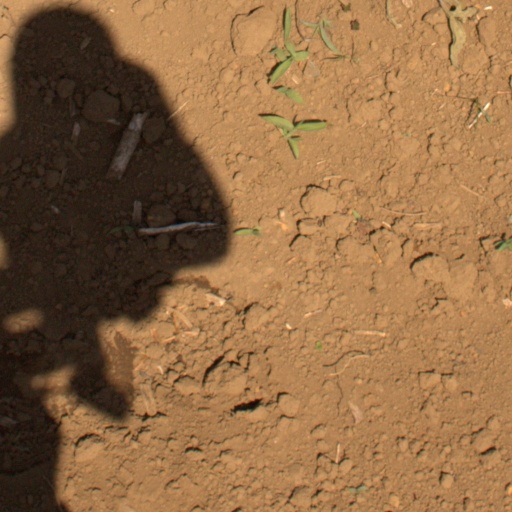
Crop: Jerusalem artichoke